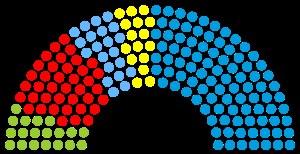
Cette liste présente les 187 membres de la 16ᵉ législature du Landtag de Bavière au moment de leur élection le 28 septembre 2008 lors des élections régionales de 2008 en Bavière. Elle présente les élus du land et précise si l'élu a été élu dans le cadre d'une des 91 circonscriptions de manière directe, ou par le scrutin proportionnel de Hare.